Pattison Outdoor Advertising

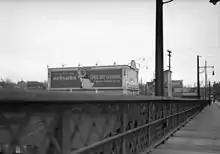
Lighted Ruddy-Duker Ltd. billboard advertising Nelsons Zoric Dry Cleaning and Modern Laundry Service on the west side of the Granville Street Bridge, Vancouver, 1932

In November 1967, the Jim Pattison Group entered the outdoor advertising industry with the acquisition of Seaboard Advertising. Seaboard was founded in 1908 as Bond & Ricketts Ltd. and was one of Canada's first outdoor advertising companies. The company name changed to Ruddy-Duker, and in 1936 it was sold to Neon Products. By 1946, the outdoor advertising portion of Neon Products business was a subsidiary company named Seaboard Advertising. By 1967, Jim Pattison had acquired all the shares of Neon Products/Seaboard and turned the public company into a private holding. Based in Burnaby, British Columbia, Seaboard served outdoor advertisers in British Columbia. The Seaboard name was retired in 1998 with the unification of all of Jim Pattison's outdoor advertising companies under the Pattison Outdoor Advertising name.